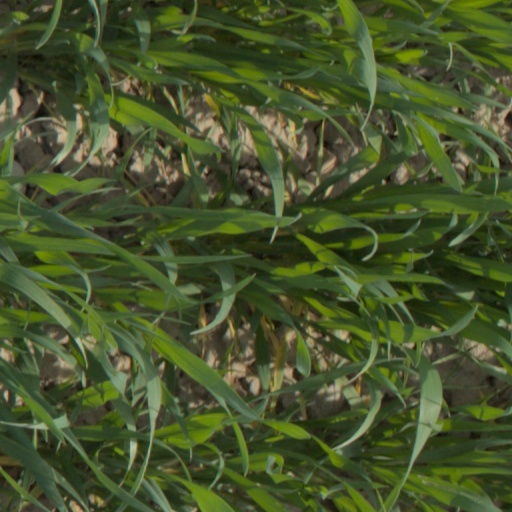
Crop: wheat